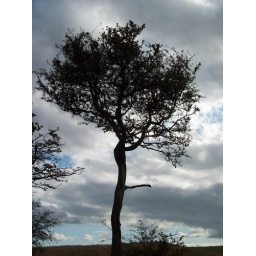
the clouds were rolling by so fast creating an ever changing sky